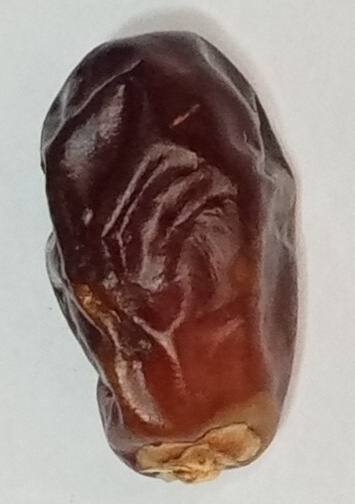
Variety: aseel
Size: small
Grade: grade-1